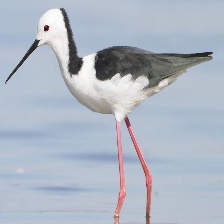
Species: BANDED STILT
Scientific name: CLADORHYNCHUS LEUCOCEPHALUS